Mikhail Lomonosov

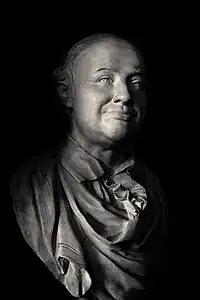
A portrait of Mikhail Lomonosov by F. Shubin, plaster, before 1793, Russian Museum. Saint-Petersburg

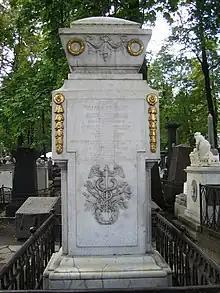
The grave of Lomonosov in Lazarevskoe Cemetery, Alexander Nevsky Lavra, Saint Petersburg

His granddaughter Sophia Konstantinova (1769–1844) married Russian military hero and statesman General Nikolay Raevsky. His great-granddaughter was Princess Maria (Raevskaya) Volkonskaya, the wife of the Decembrist Prince Sergei Volkonsky.